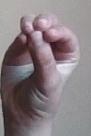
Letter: ha